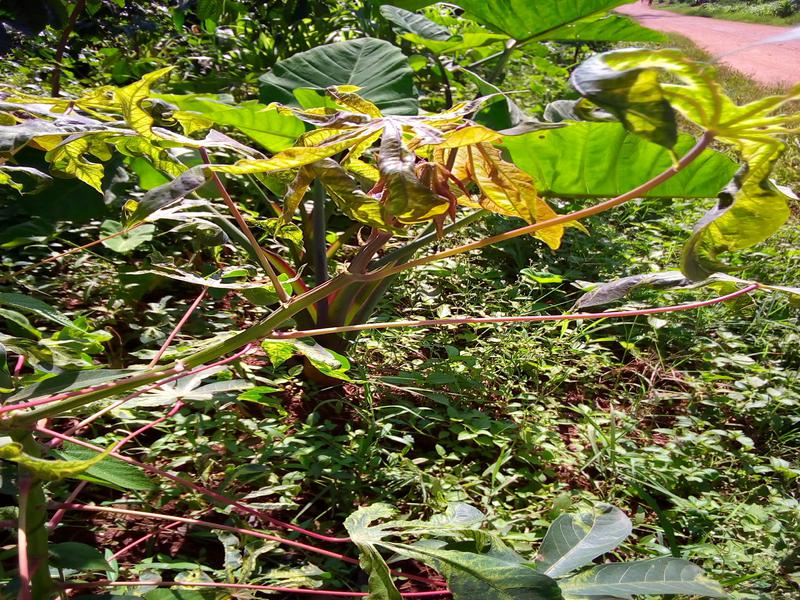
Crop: cassava
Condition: mosaic_disease